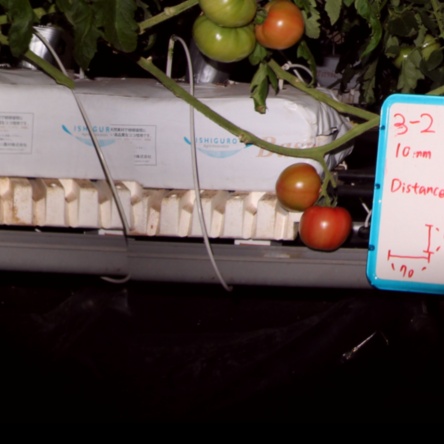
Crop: tomato